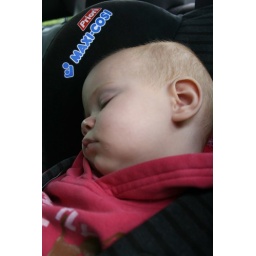
Asleep in her new car seat